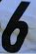
Number: 6